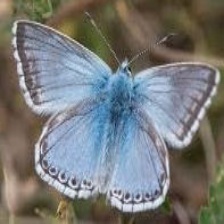
Species: CHALK HILL BLUE
Butterfly family (ImageNet category): lycaenid_butterfly